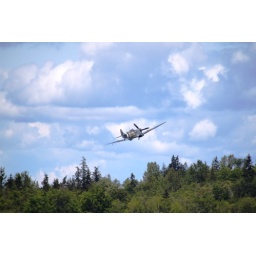
Flying Heritage Collection Fly Day May 22 2010 - Paul Allen's vintage airplane museum, many in flying order